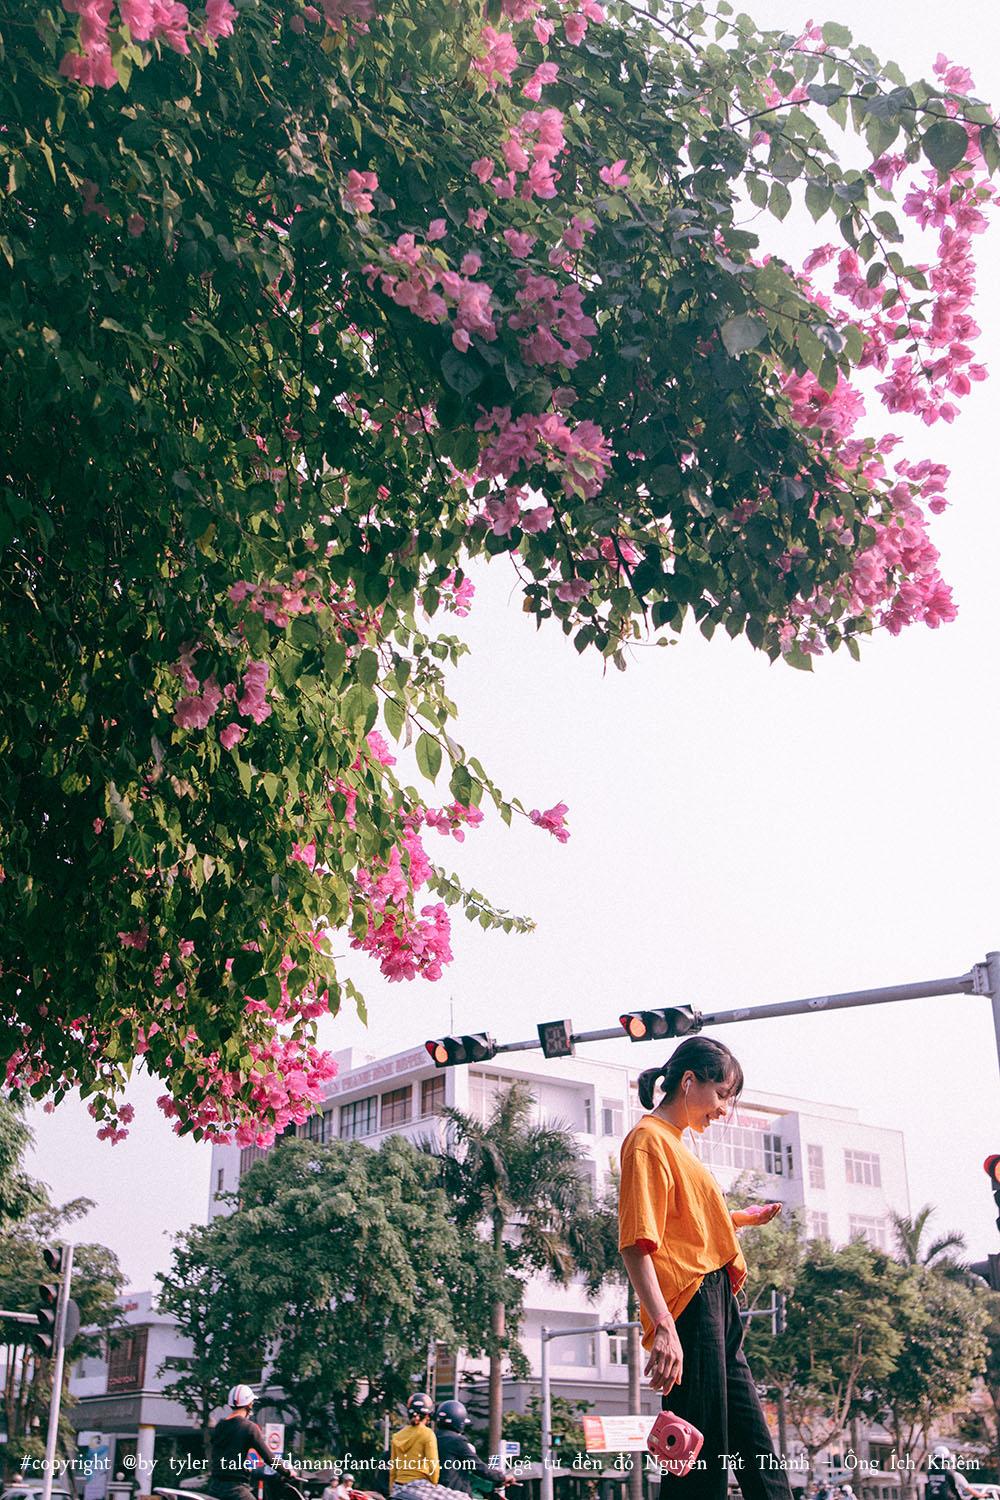
có một cô gái đang đứng gần một cái cột đèn giao thông